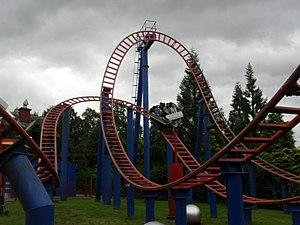
Fer à cheval des montagnes russes Sonic Spinball, à Alton Towers
Les montagnes russes se composent de nombreux éléments. Ces éléments peuvent être purement techniques ou avoir comme but d'offrir des sensations aux passagers. Les variations de la voie, composée d'un ensemble de bosses ou de figures, développent la sensation de peur et d'excitation. Ces « éléments de parcours » sont aussi appelés thrill elements.